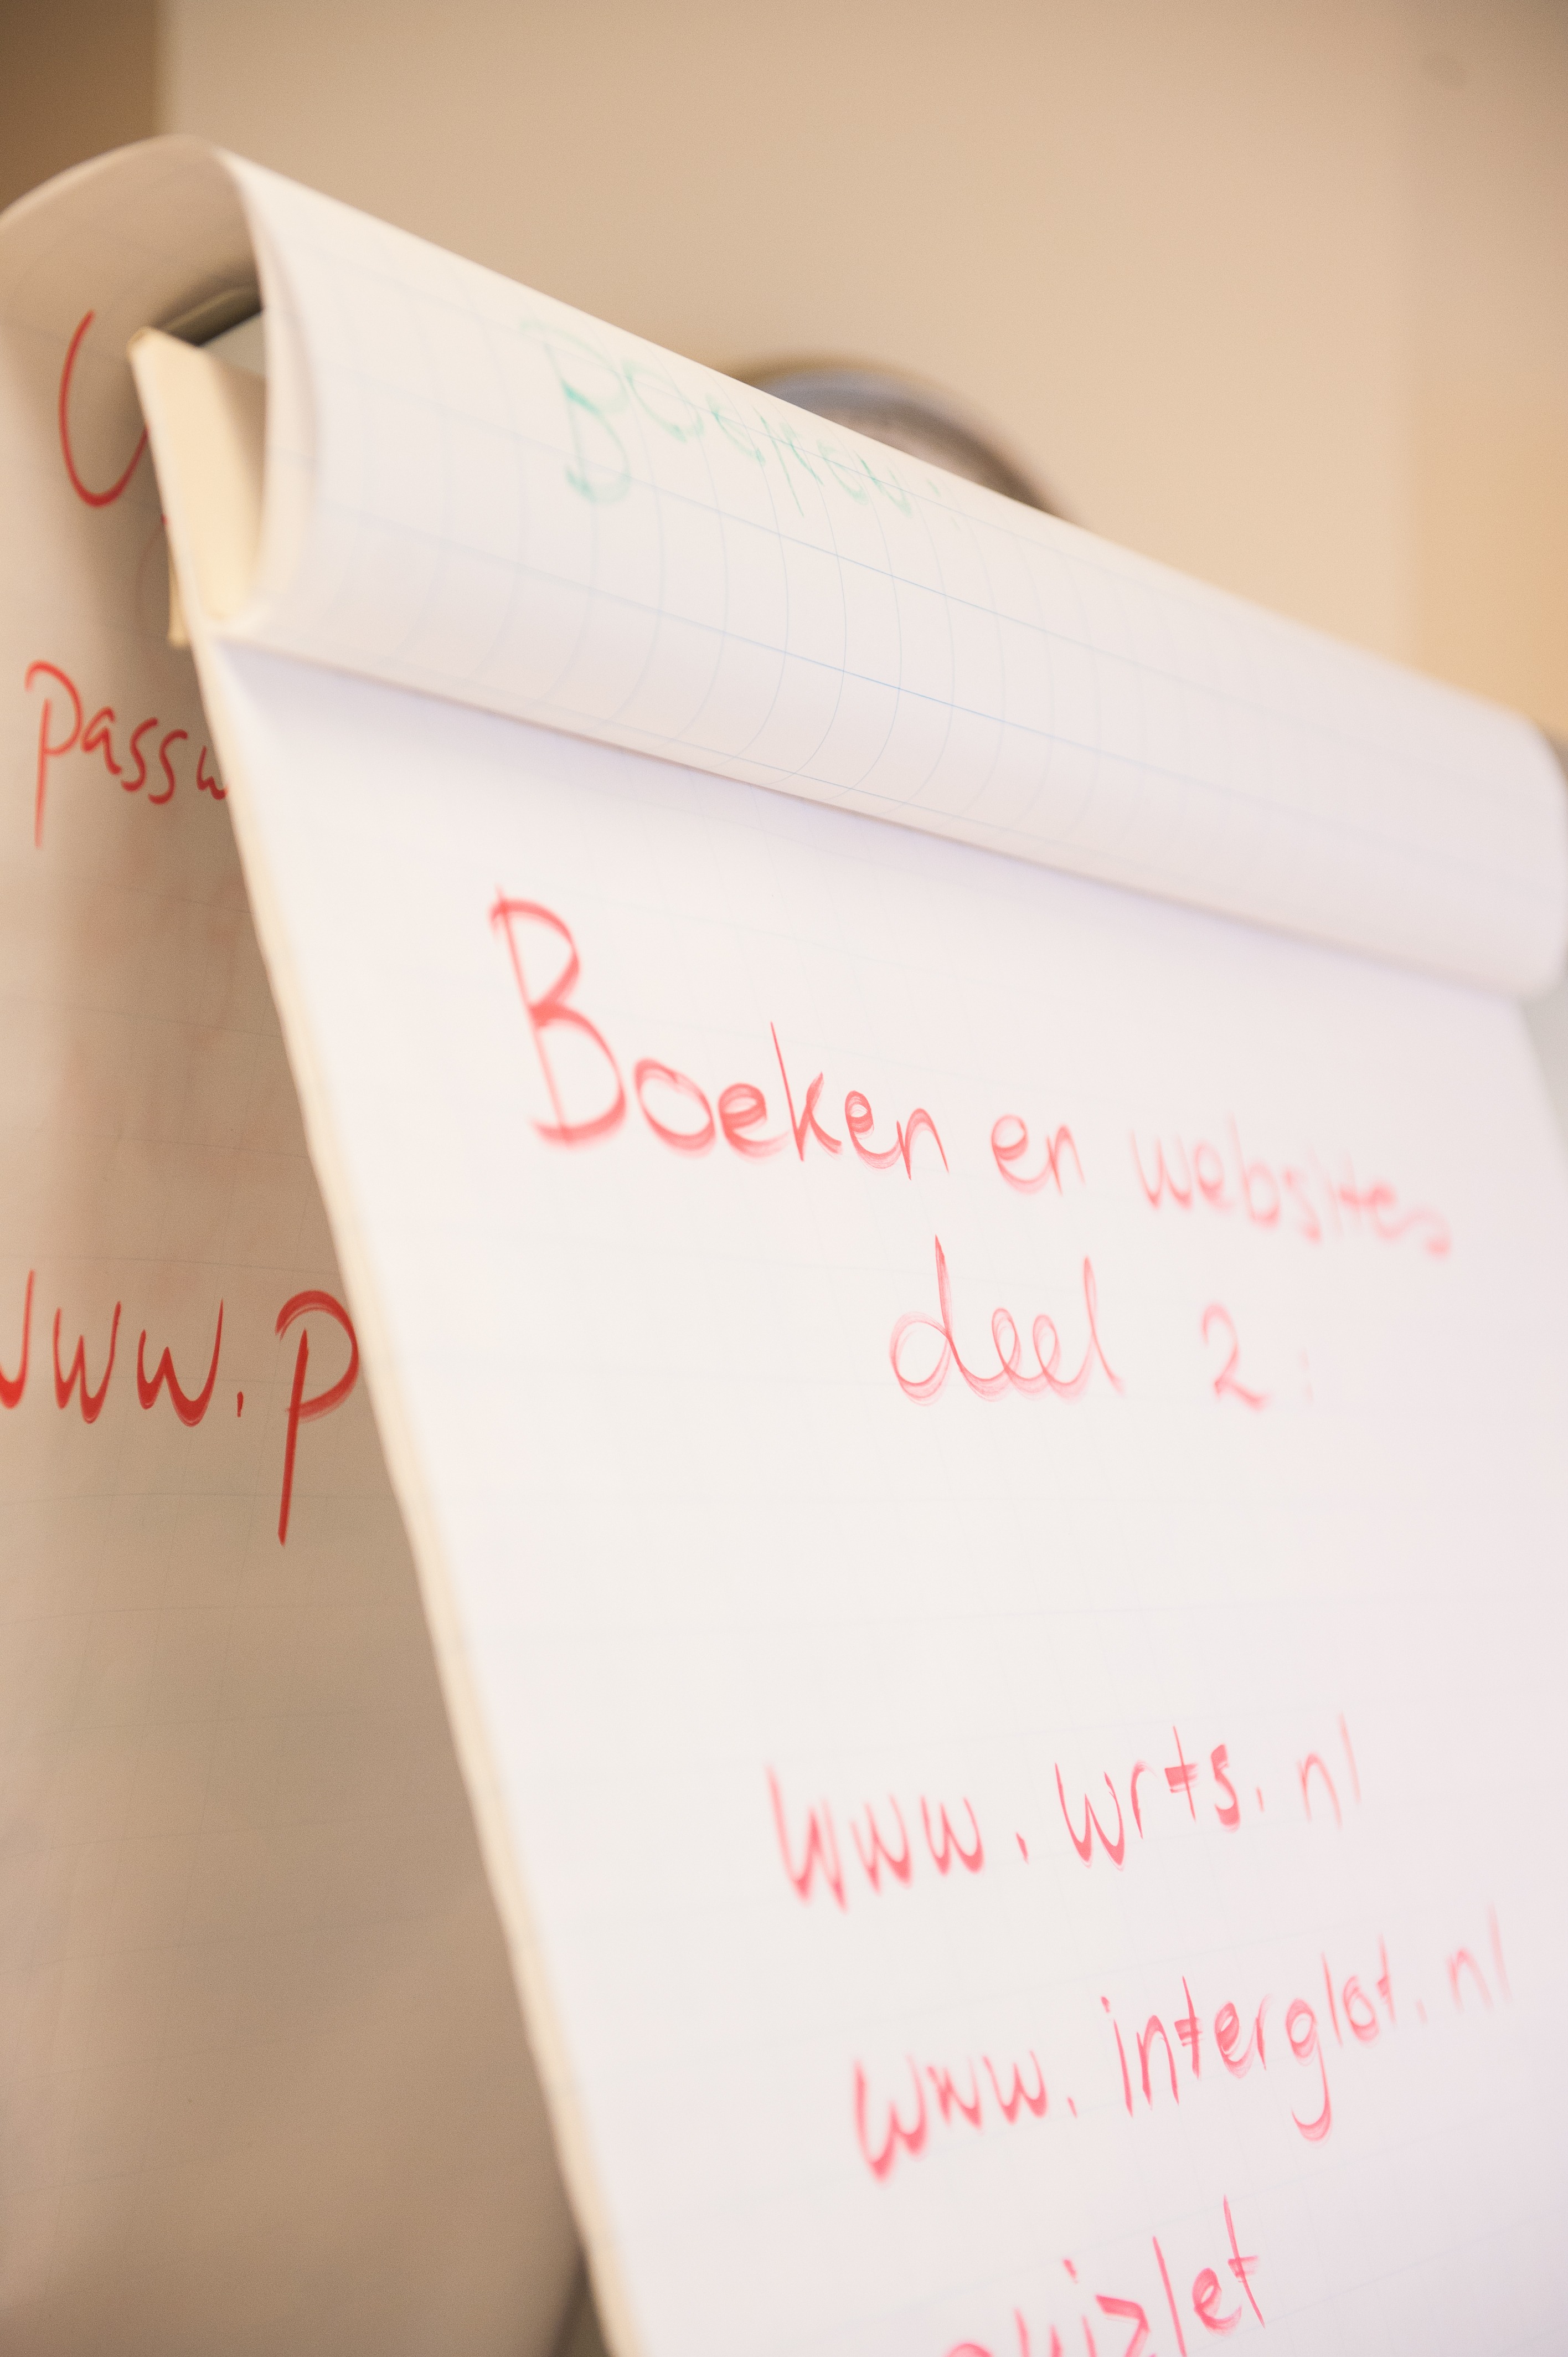
writing, workshop, pink, paper, label, brand, font, school, calligraphy, notes, flip chart